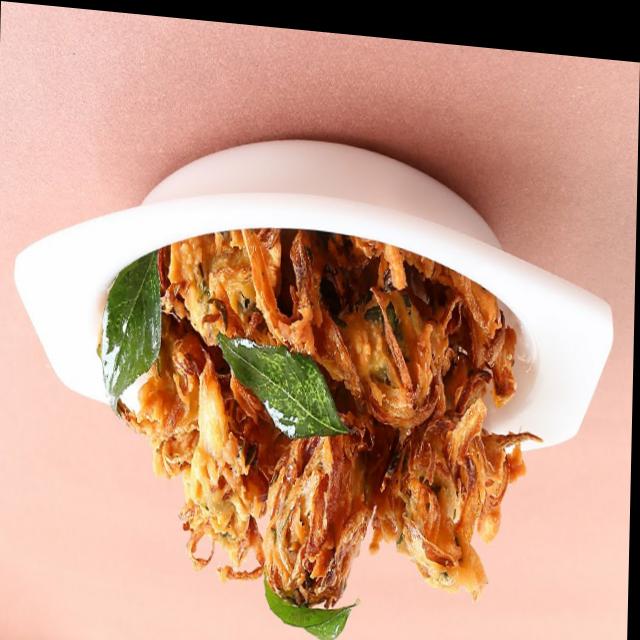
Dish: pakode